Historical Railways Estate

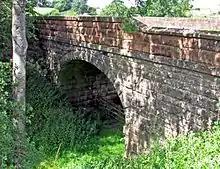
Great Musgrave Bridge prior to infilling

The issue came to a head in May/June 2021 when a bridge carrying the B6259 road over the dismantled Eden Valley Railway, close to Musgrave railway station, was infilled with more than 1,600 tonnes of aggregate and concrete. The structure spanned a five-mile section of trackbed which local rail enthusiasts hoped to restore, linking the Eden Valley and Stainmore railways to create an 11-mile tourist line between Appleby and Kirkby Stephen. Highways England claimed to have consulted both railways prior to the work taking place, but this was denied by the two organisations who wrote a letter of complaint to Nick Harris, the company’s Acting Chief Executive. The action provoked a public outcry. Lord Faulkner, vice chair of the All-Party Parliamentary Group on Industrial Heritage, raised the matter in the House of Lords, describing it as "cultural vandalism". Highways England was required to apply for retrospective planning permission for the infilling works, to which Eden District Council received 911 objections and two expressions of support. Advised by planning officers to reject the application, the council's planning committee unanimously refused retrospective planning permission on 16 June 2022. Restoration of Great Musgrave bridge to its former condition, together with additional strengthening, could cost an estimated £431,000, in addition to the £124,000 spent on the initial infilling work. National Highways agreed to abide by an enforcement notice issued by Eden District Council which requires the infill to be removed and the surrounding landscape restored to its condition prior to the infilling works. This notice became effective on 11 October 2022 and the work must be completed within 12 months. The infill was successfully removed.